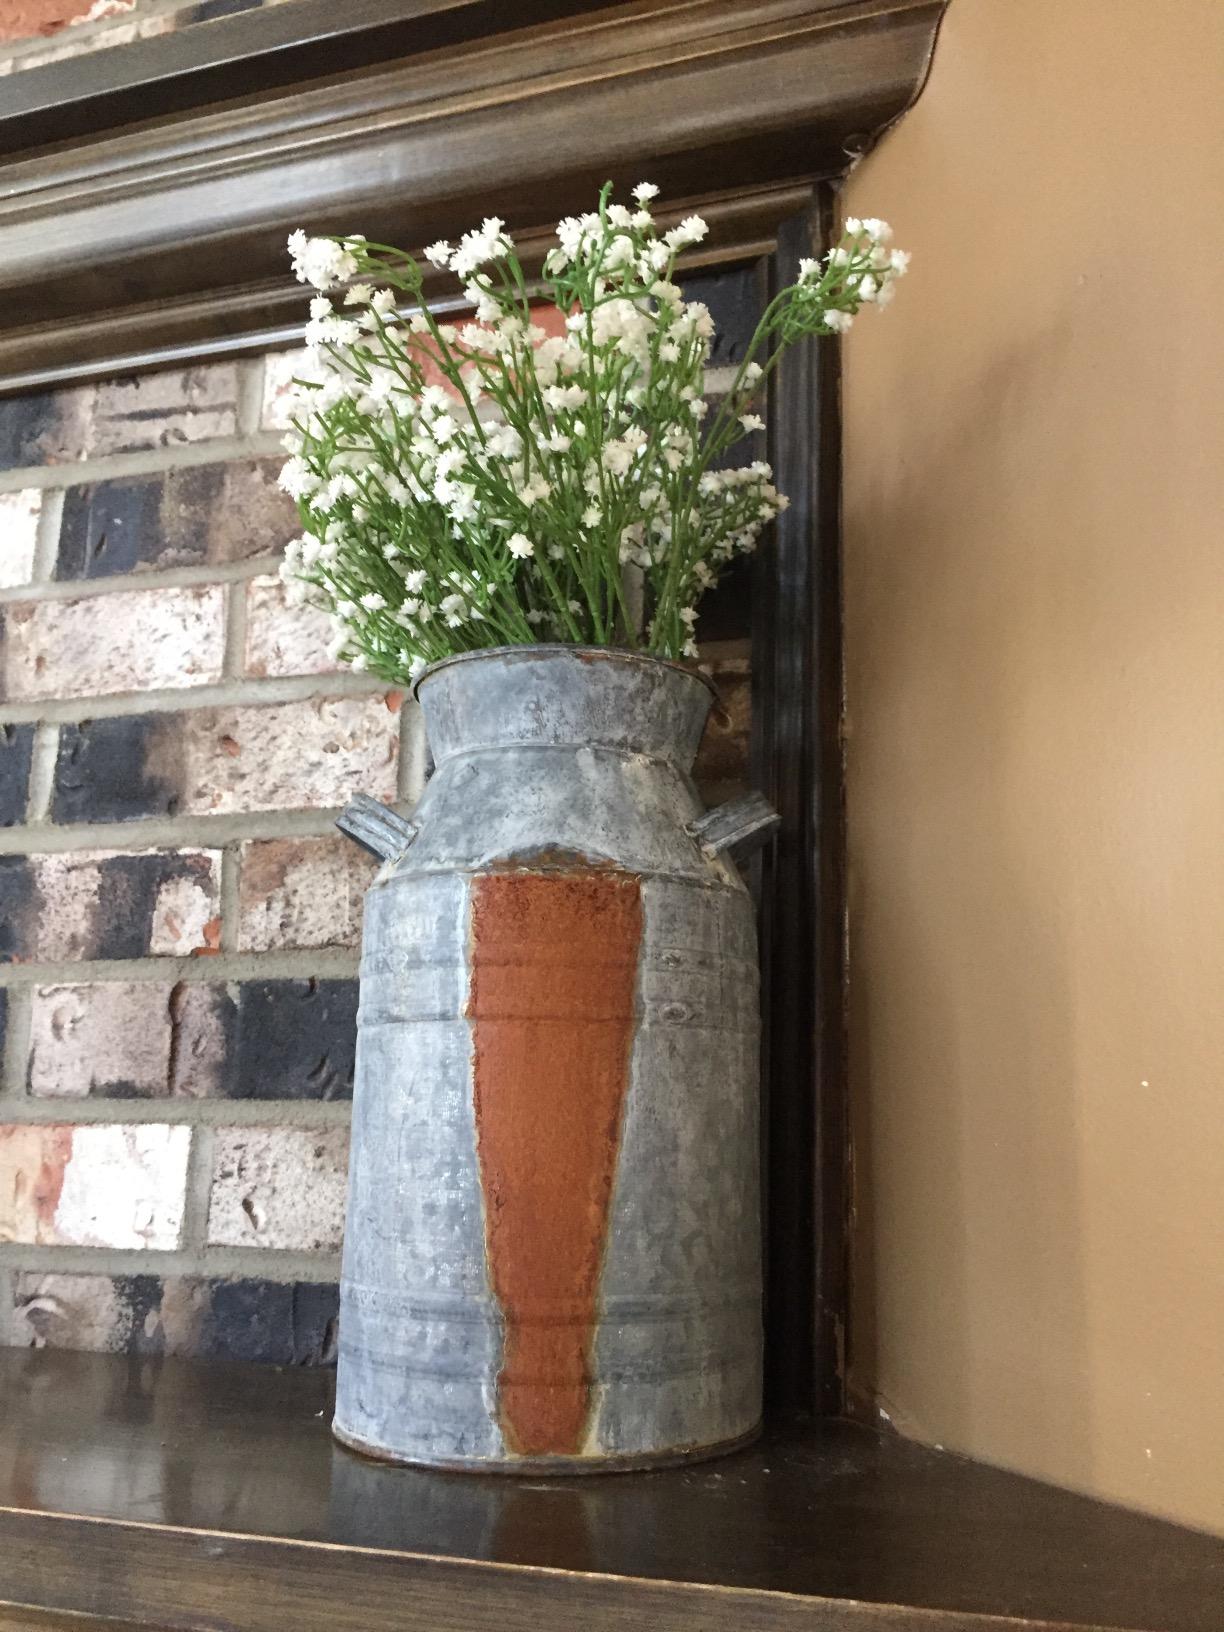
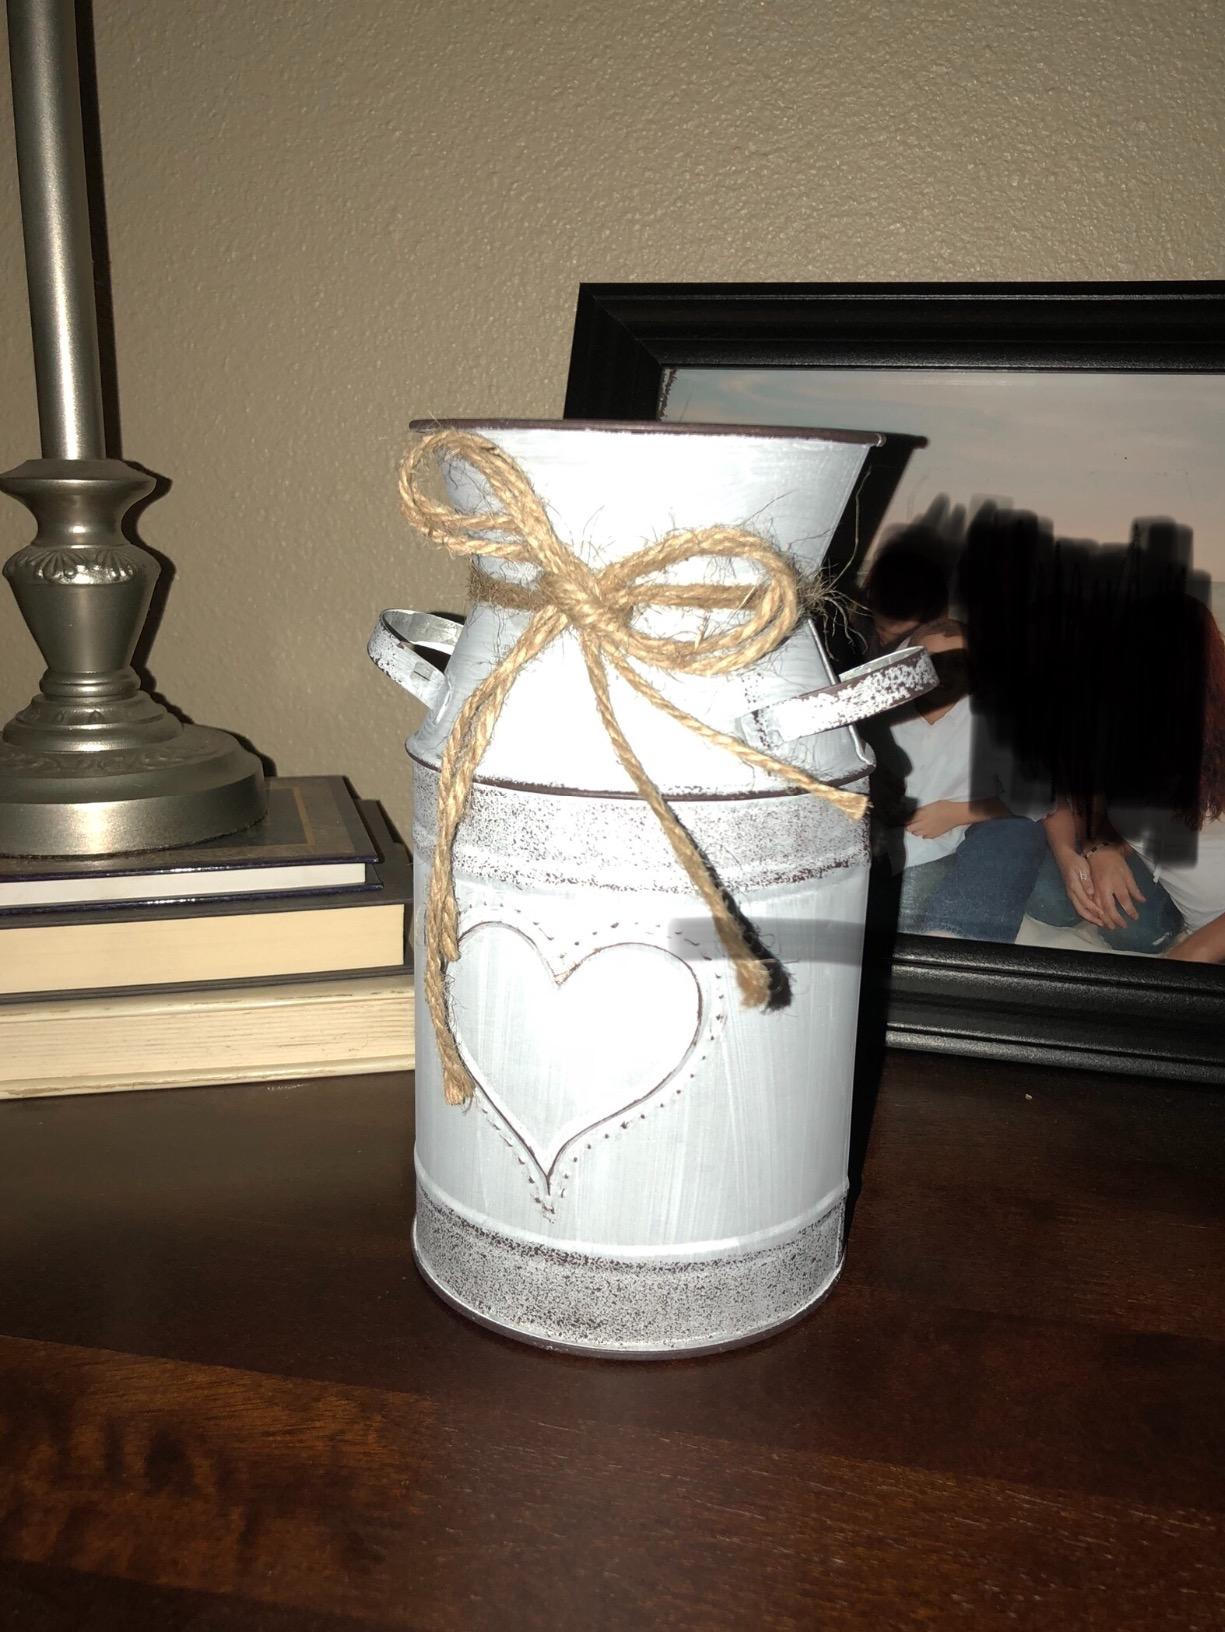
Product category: vase
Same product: no